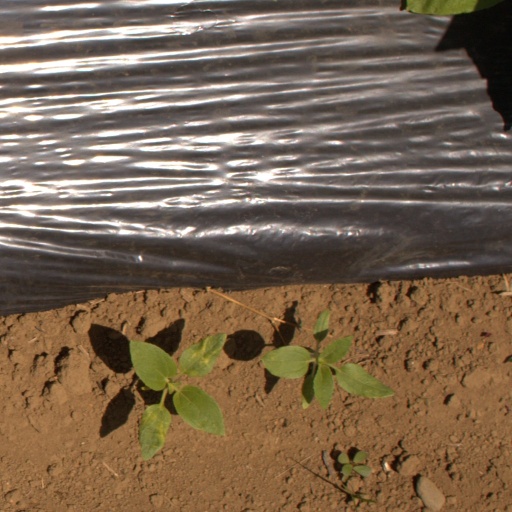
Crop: Jerusalem artichoke